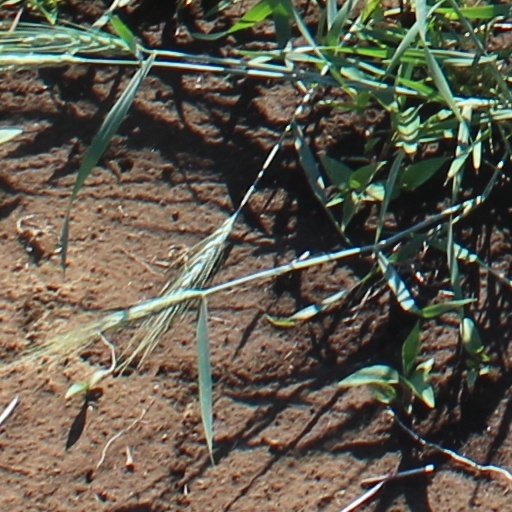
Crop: wheat